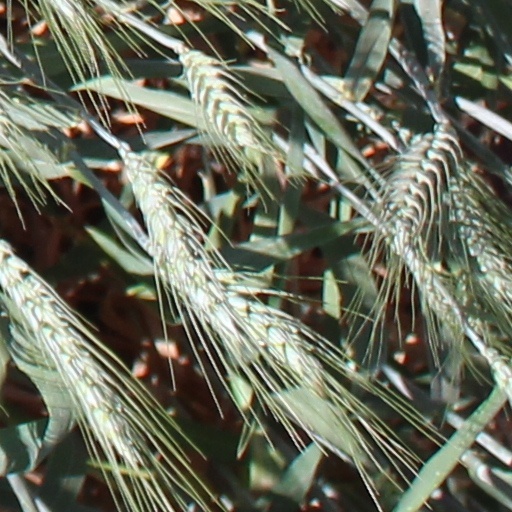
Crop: wheat